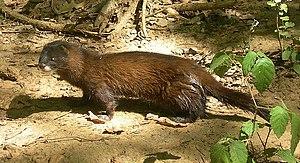
La Réserve Zoologique de Calviac est un parc zoologique privé français à but non lucratif situé en Dordogne, à Calviac-en-Périgord, près de Sarlat, au lieu-dit « Sous le Roc ».